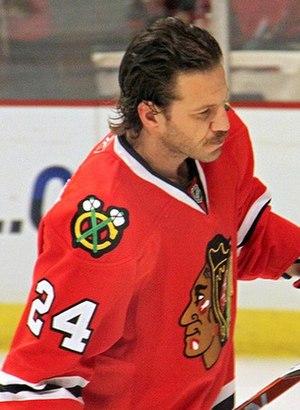
Nicholas Carl Boynton est est un joueur professionnel canadien de hockey sur glace. Il évoluait au poste de défenseur.